Aeternitas

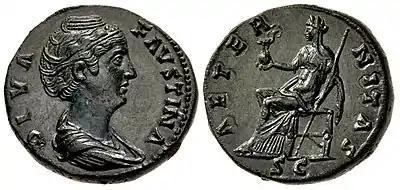
Sestertius of Faustina Major showing Aeternitas seated holding phoenix on globe and scepter

In ancient Roman religion, Aeternitas was the divine personification of eternity. She was particularly associated with Imperial cult as a virtue of the deified emperor "(divus)". The religious maintenance of abstract deities such as Aeternitas was characteristic of official Roman cult from the time of the Julio-Claudians to the Severans.